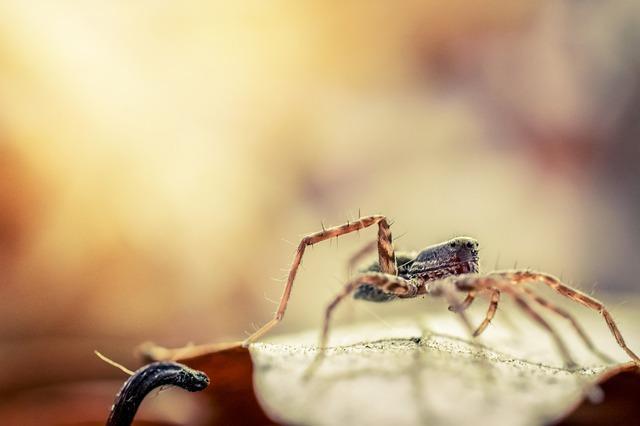
spider